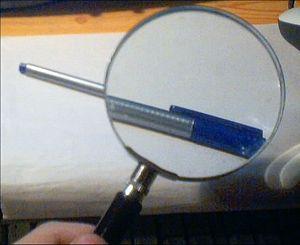
Une loupe est un instrument d'optique subjectif constitué d'une lentille convexe permettant d'obtenir d'un objet une image agrandie. La loupe est la forme la plus simple du microscope optique, qui, lui, est constitué de plusieurs lentilles : l'objectif et l'oculaire et d'un système d'éclairage élaboré complété d'un condenseur de lumière rendant le fond uni sans image parasite, et qui répond à la définition de système dioptrique centré.